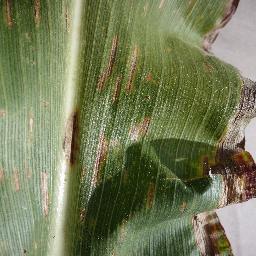
Label: Corn___Cercospora_leaf_spot Gray_leaf_spot